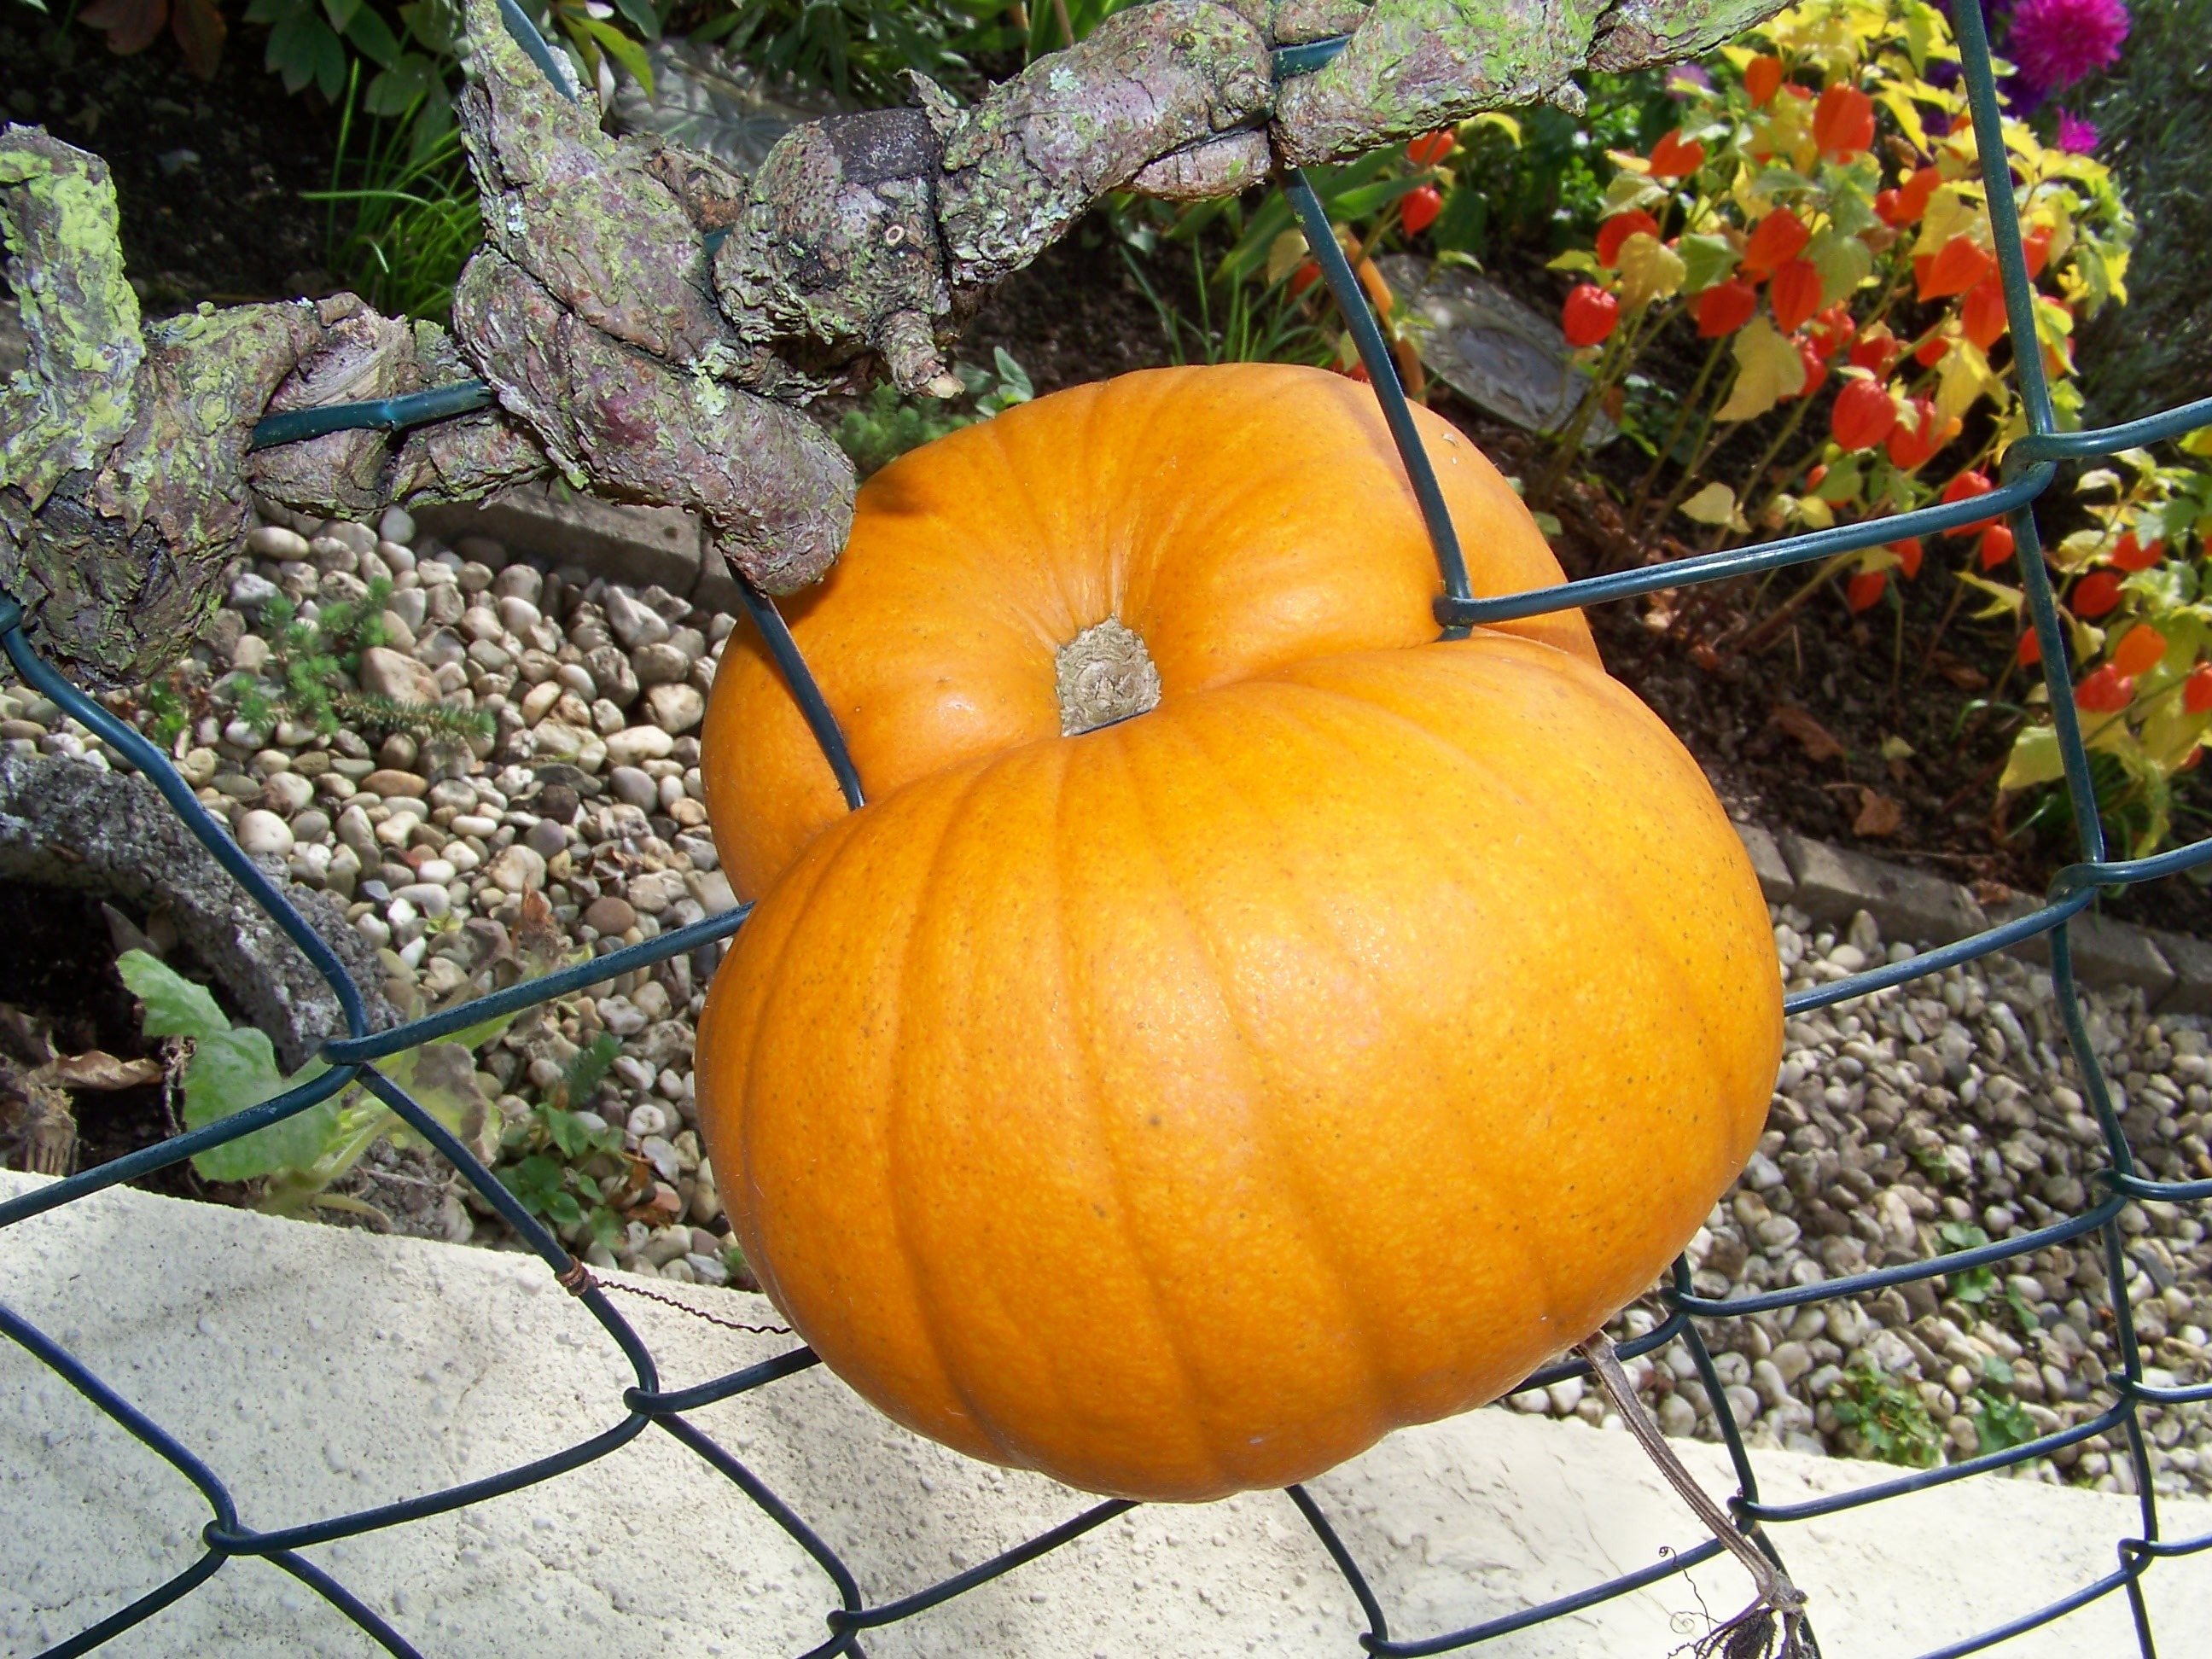
nature, fence, plant, flower, orange, food, harvest, produce, vegetable, color, autumn, pumpkin, gourd, deco, calabaza, carving, cucurbita, winter squash